Wilhelm Friedrich Wieprecht

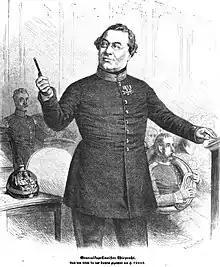
Wilhelm Wieprecht (1868)

Wilhelm Friedrich Wieprecht (8 August 18024 August 1872) was a German musical conductor, composer and inventor.